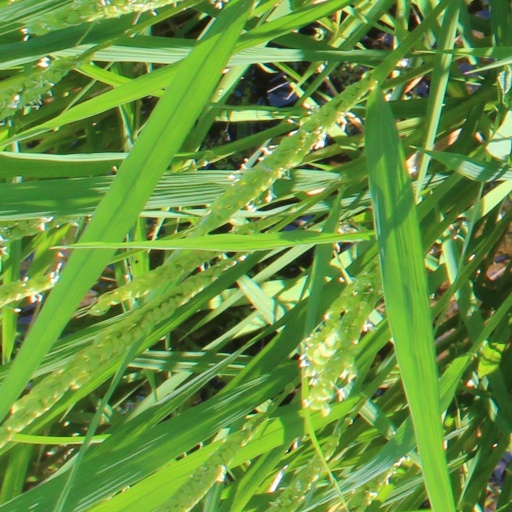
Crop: rice